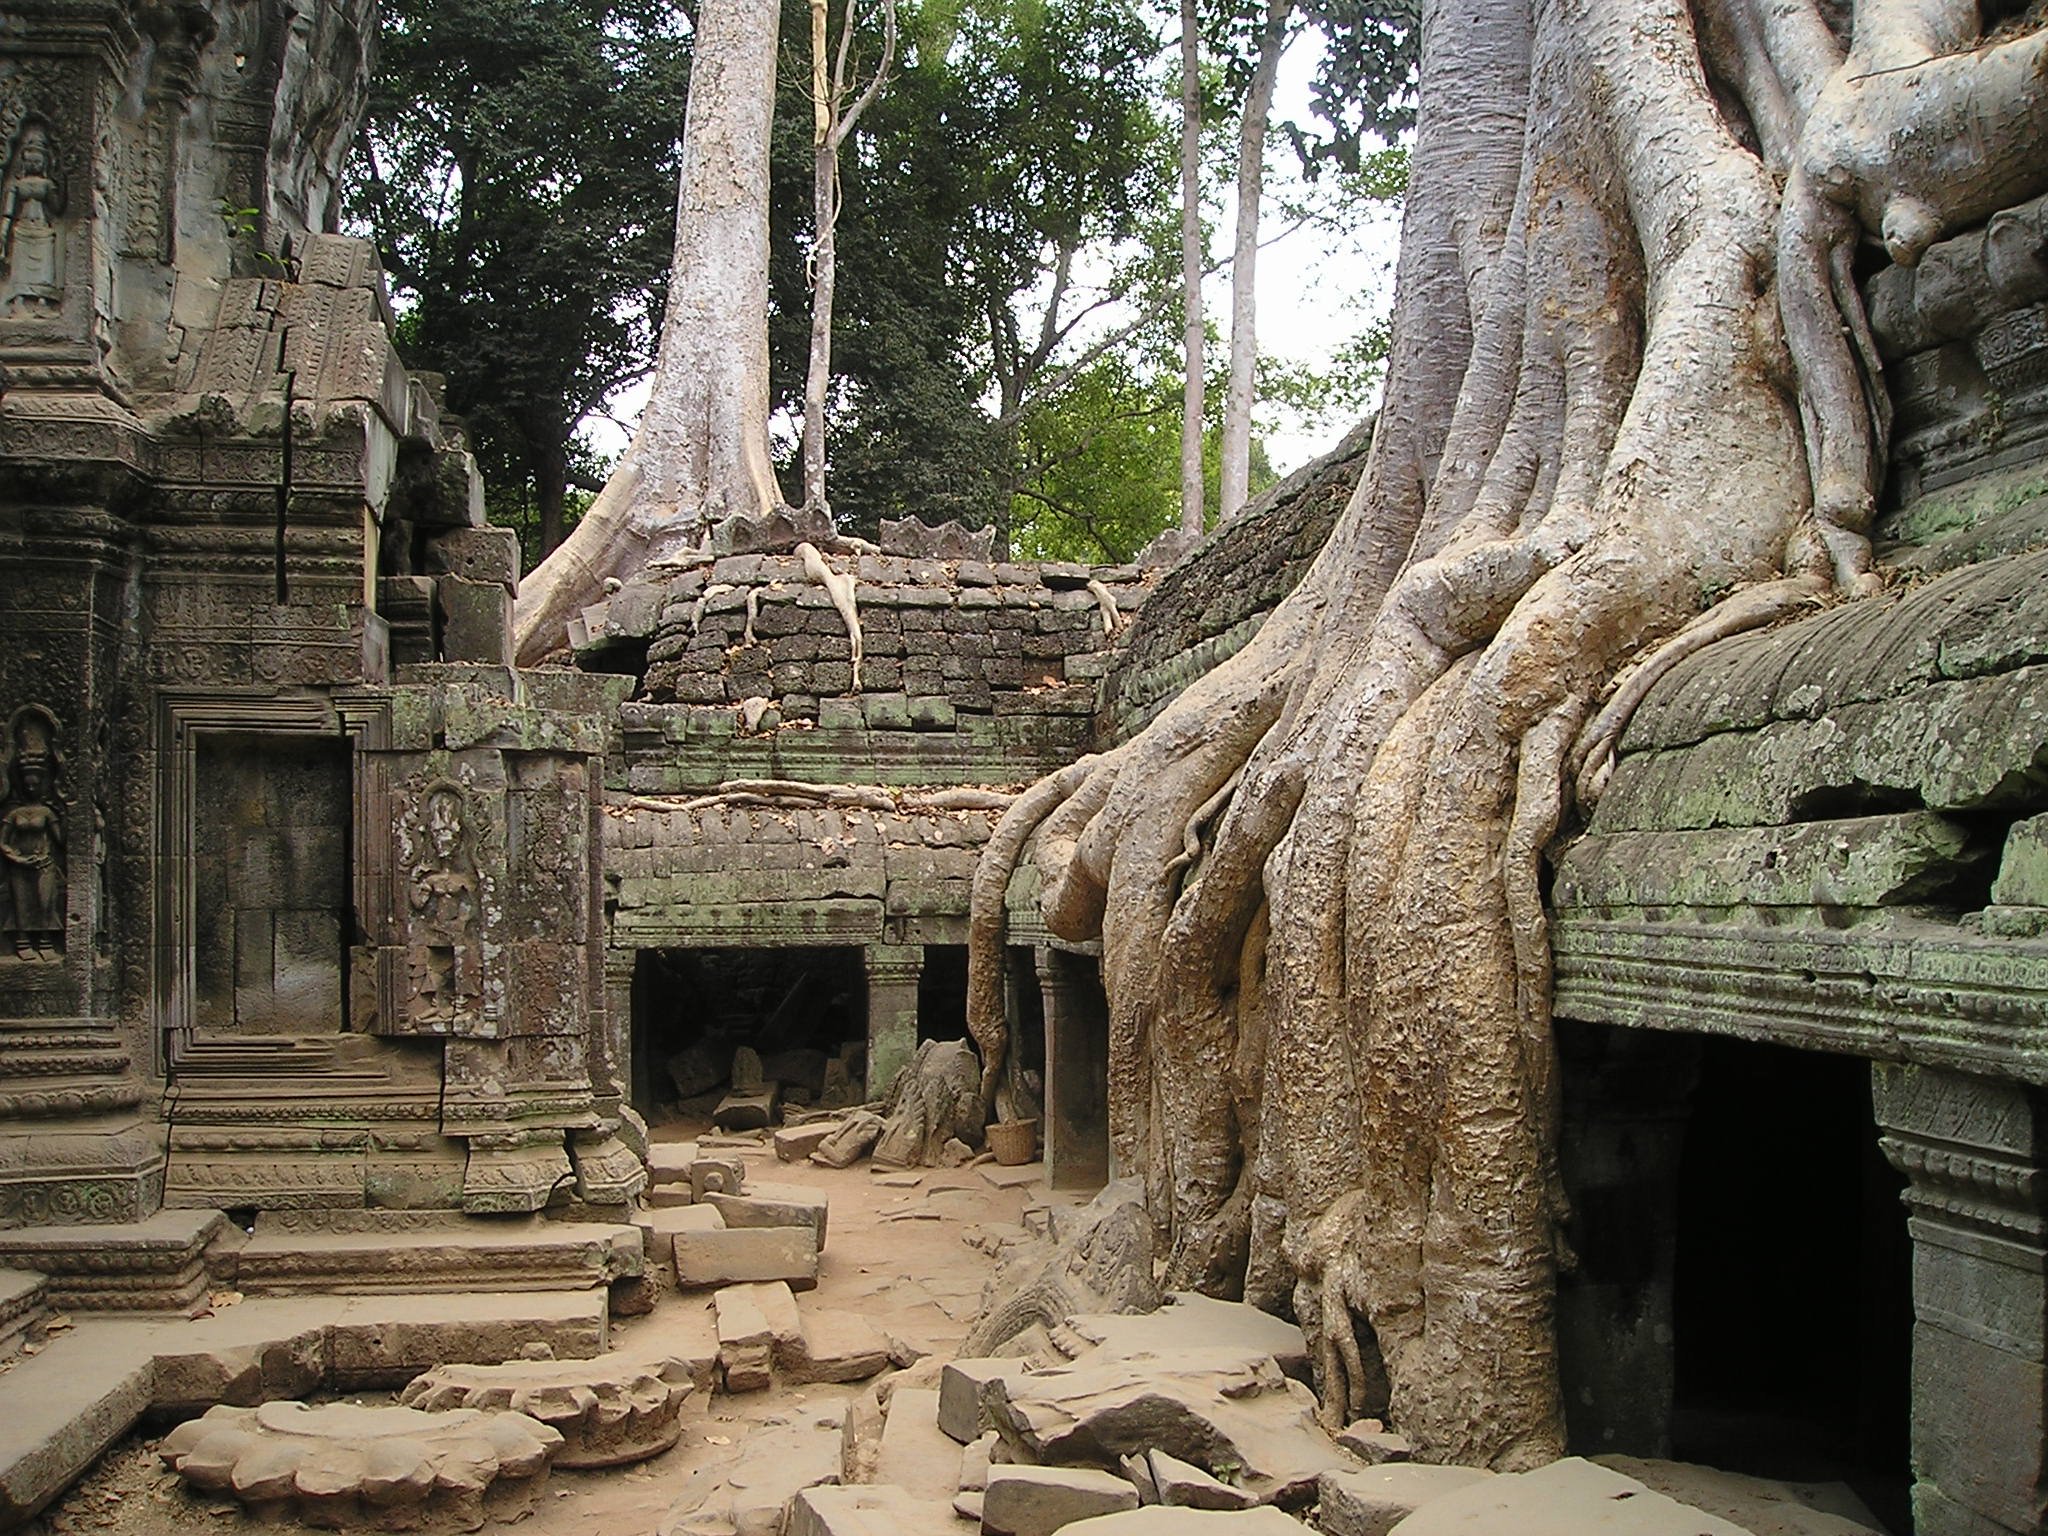
tree, rock, wood, building, overgrown, jungle, asia, place of worship, root, sculpture, temple, ruins, cambodia, shrine, history, wat, southeast, angkor, so, archaeological site, hindu temple, ancient history